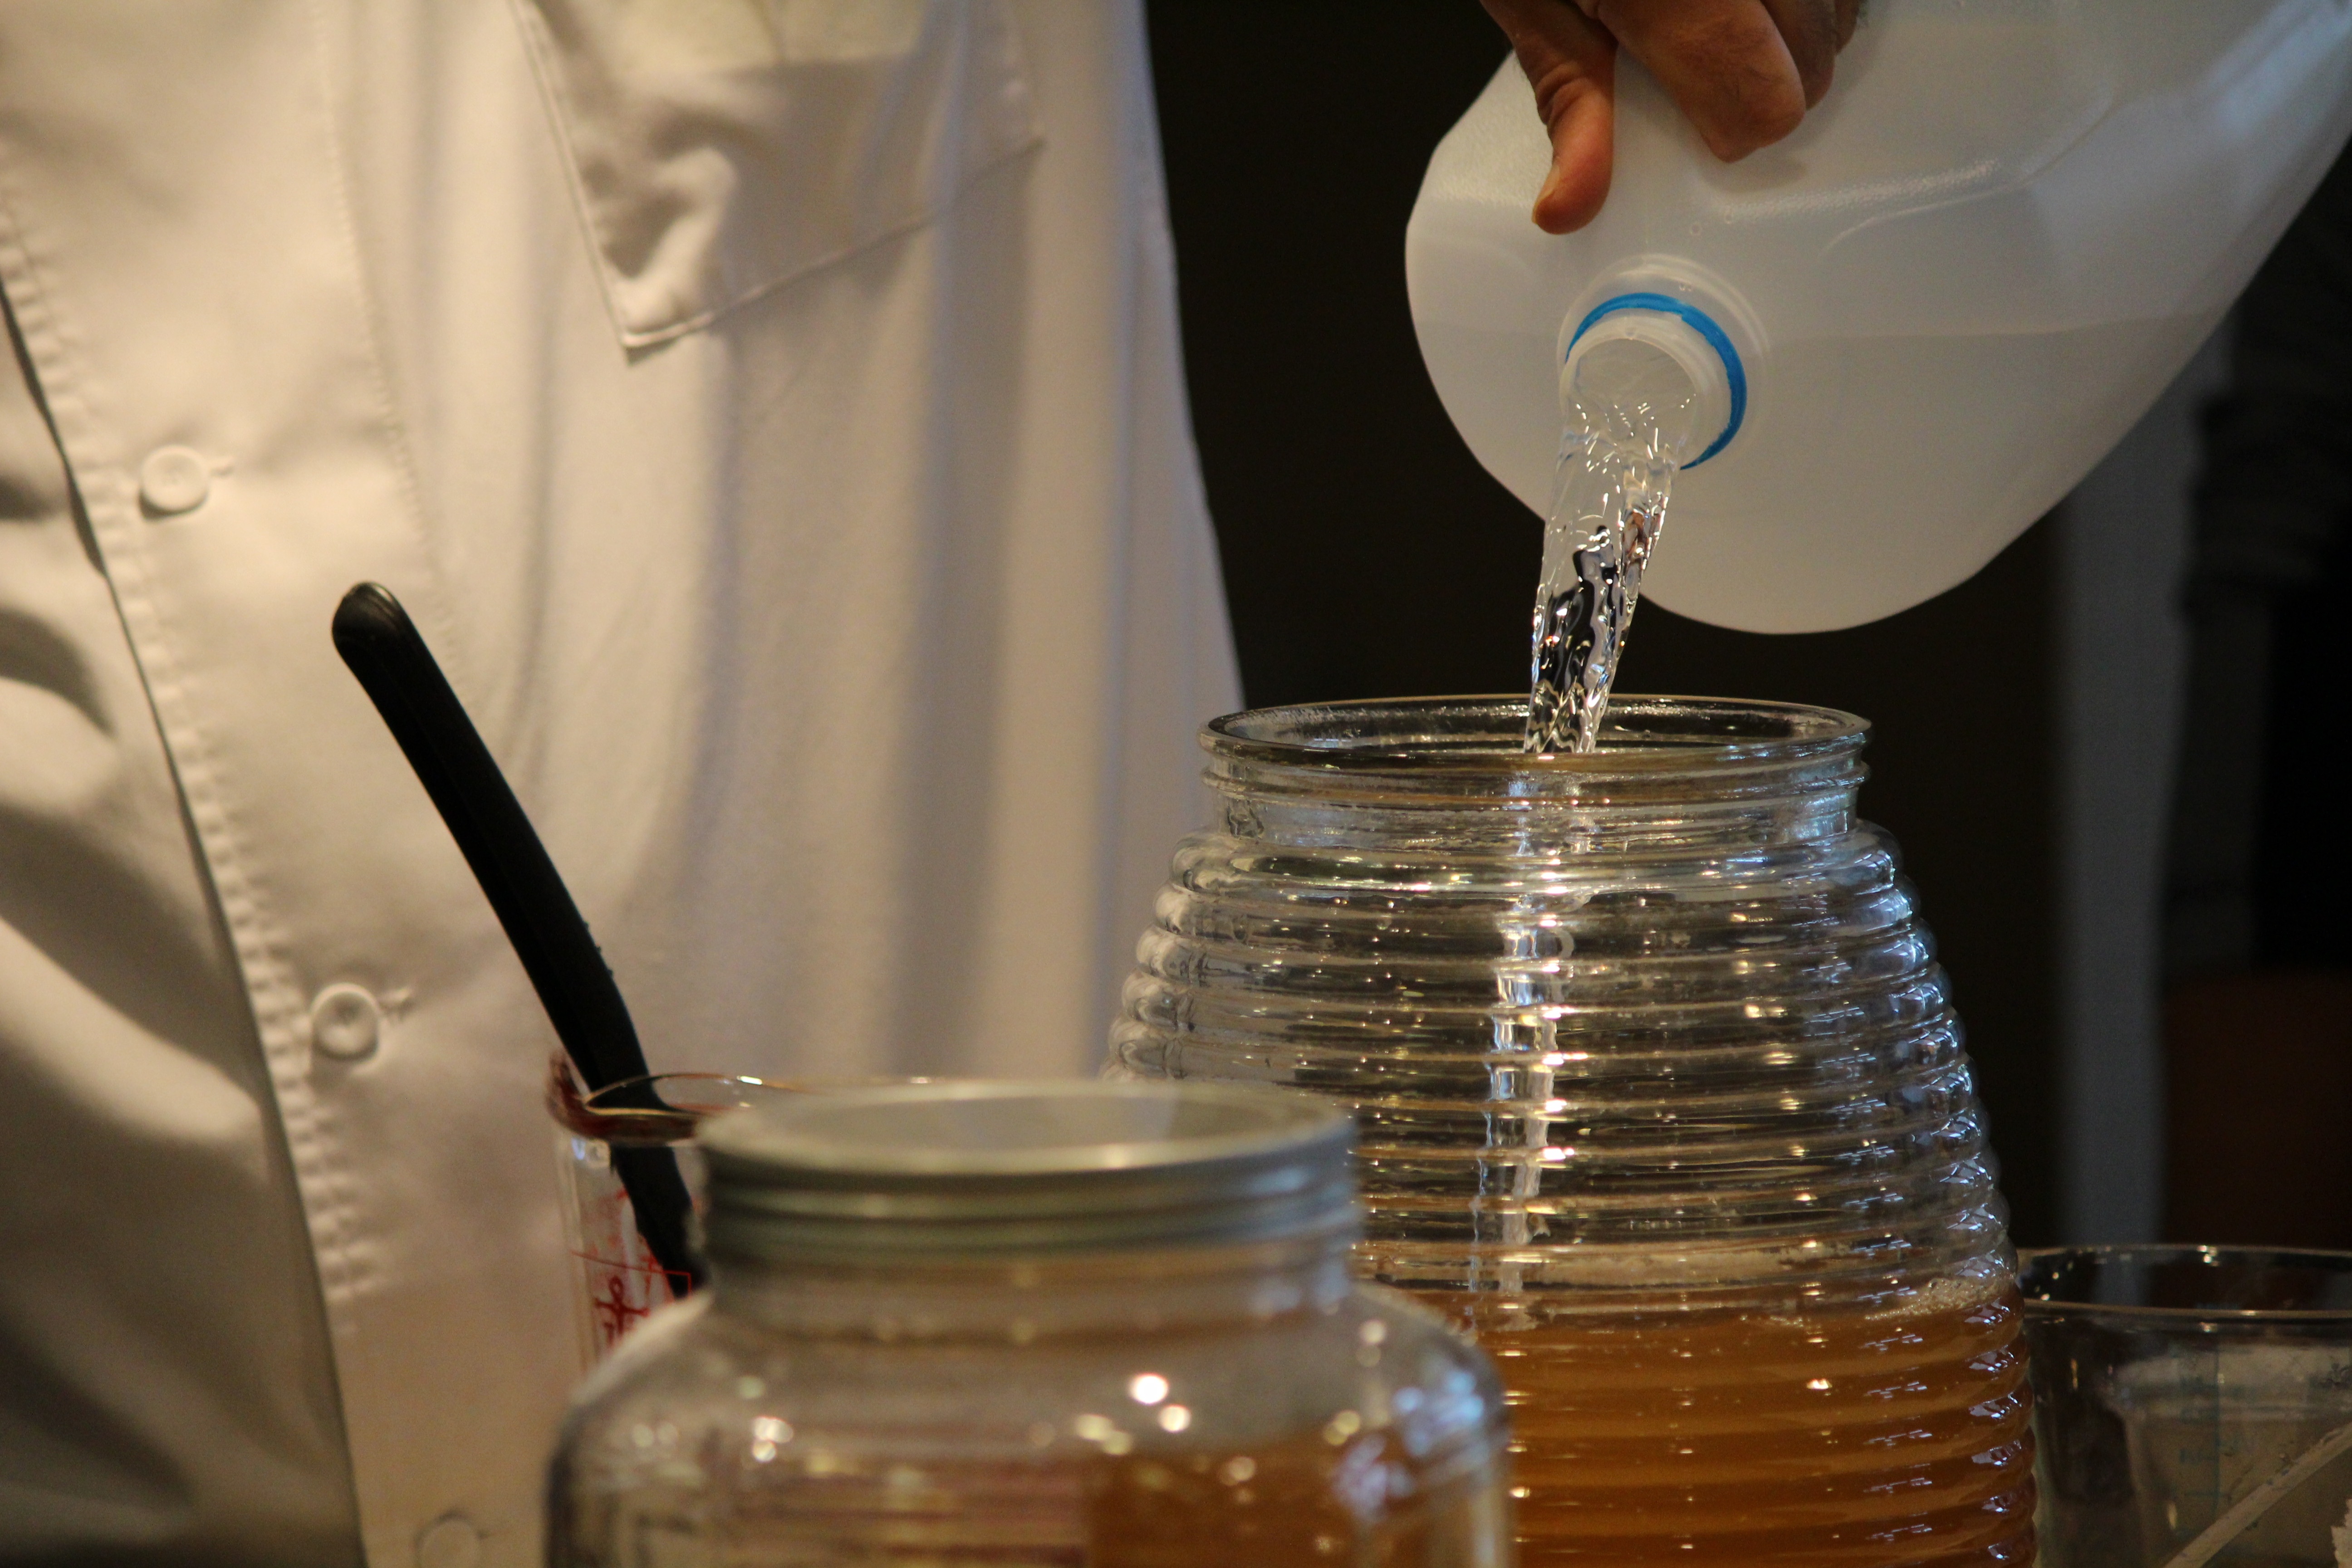
water, tea, glass, kitchen, drink, bottle, lighting, chef, alcohol, prepare, kombucha, sense